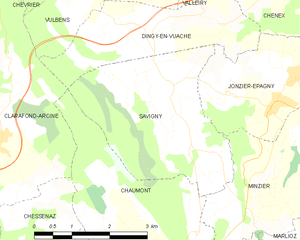
Carte des communes françaises Savigny